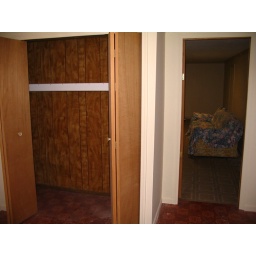
closet and door to main room from first bedroom in basement